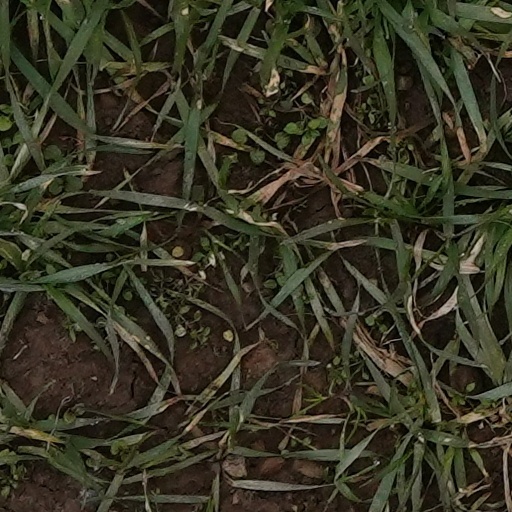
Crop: wheat